Giulio Battiferri

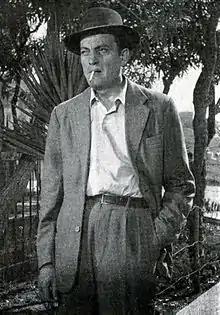

Giulio Battiferri (15 July 1893 – 22 January 1973) was an Italian actor. He appeared in more than one hundred films from 1939 to 1972. He was married to the actress Pina Piovani.